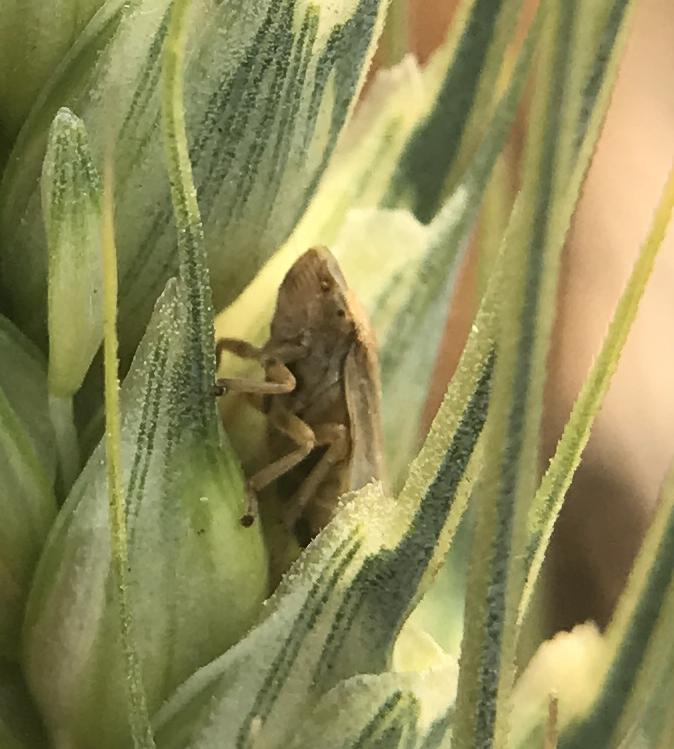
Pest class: occasional_pest